Mullanacre Upper

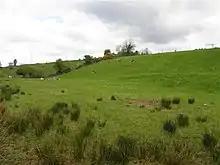
Mullanacre Townland (geograph 1853902)

The townland name is an anglicisation of the Gaelic placename "Mullagh an Acre" which means ‘The Acre of the Summit’. In the 17th century it formed part of Carrowmore, County Cavan townland.